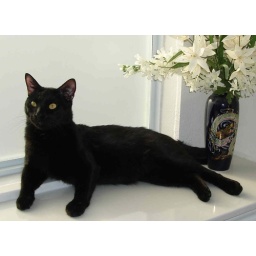
My lovely furry son. Amos Moses Feb 2008  Black cats are great to photograph in a white bathroom!